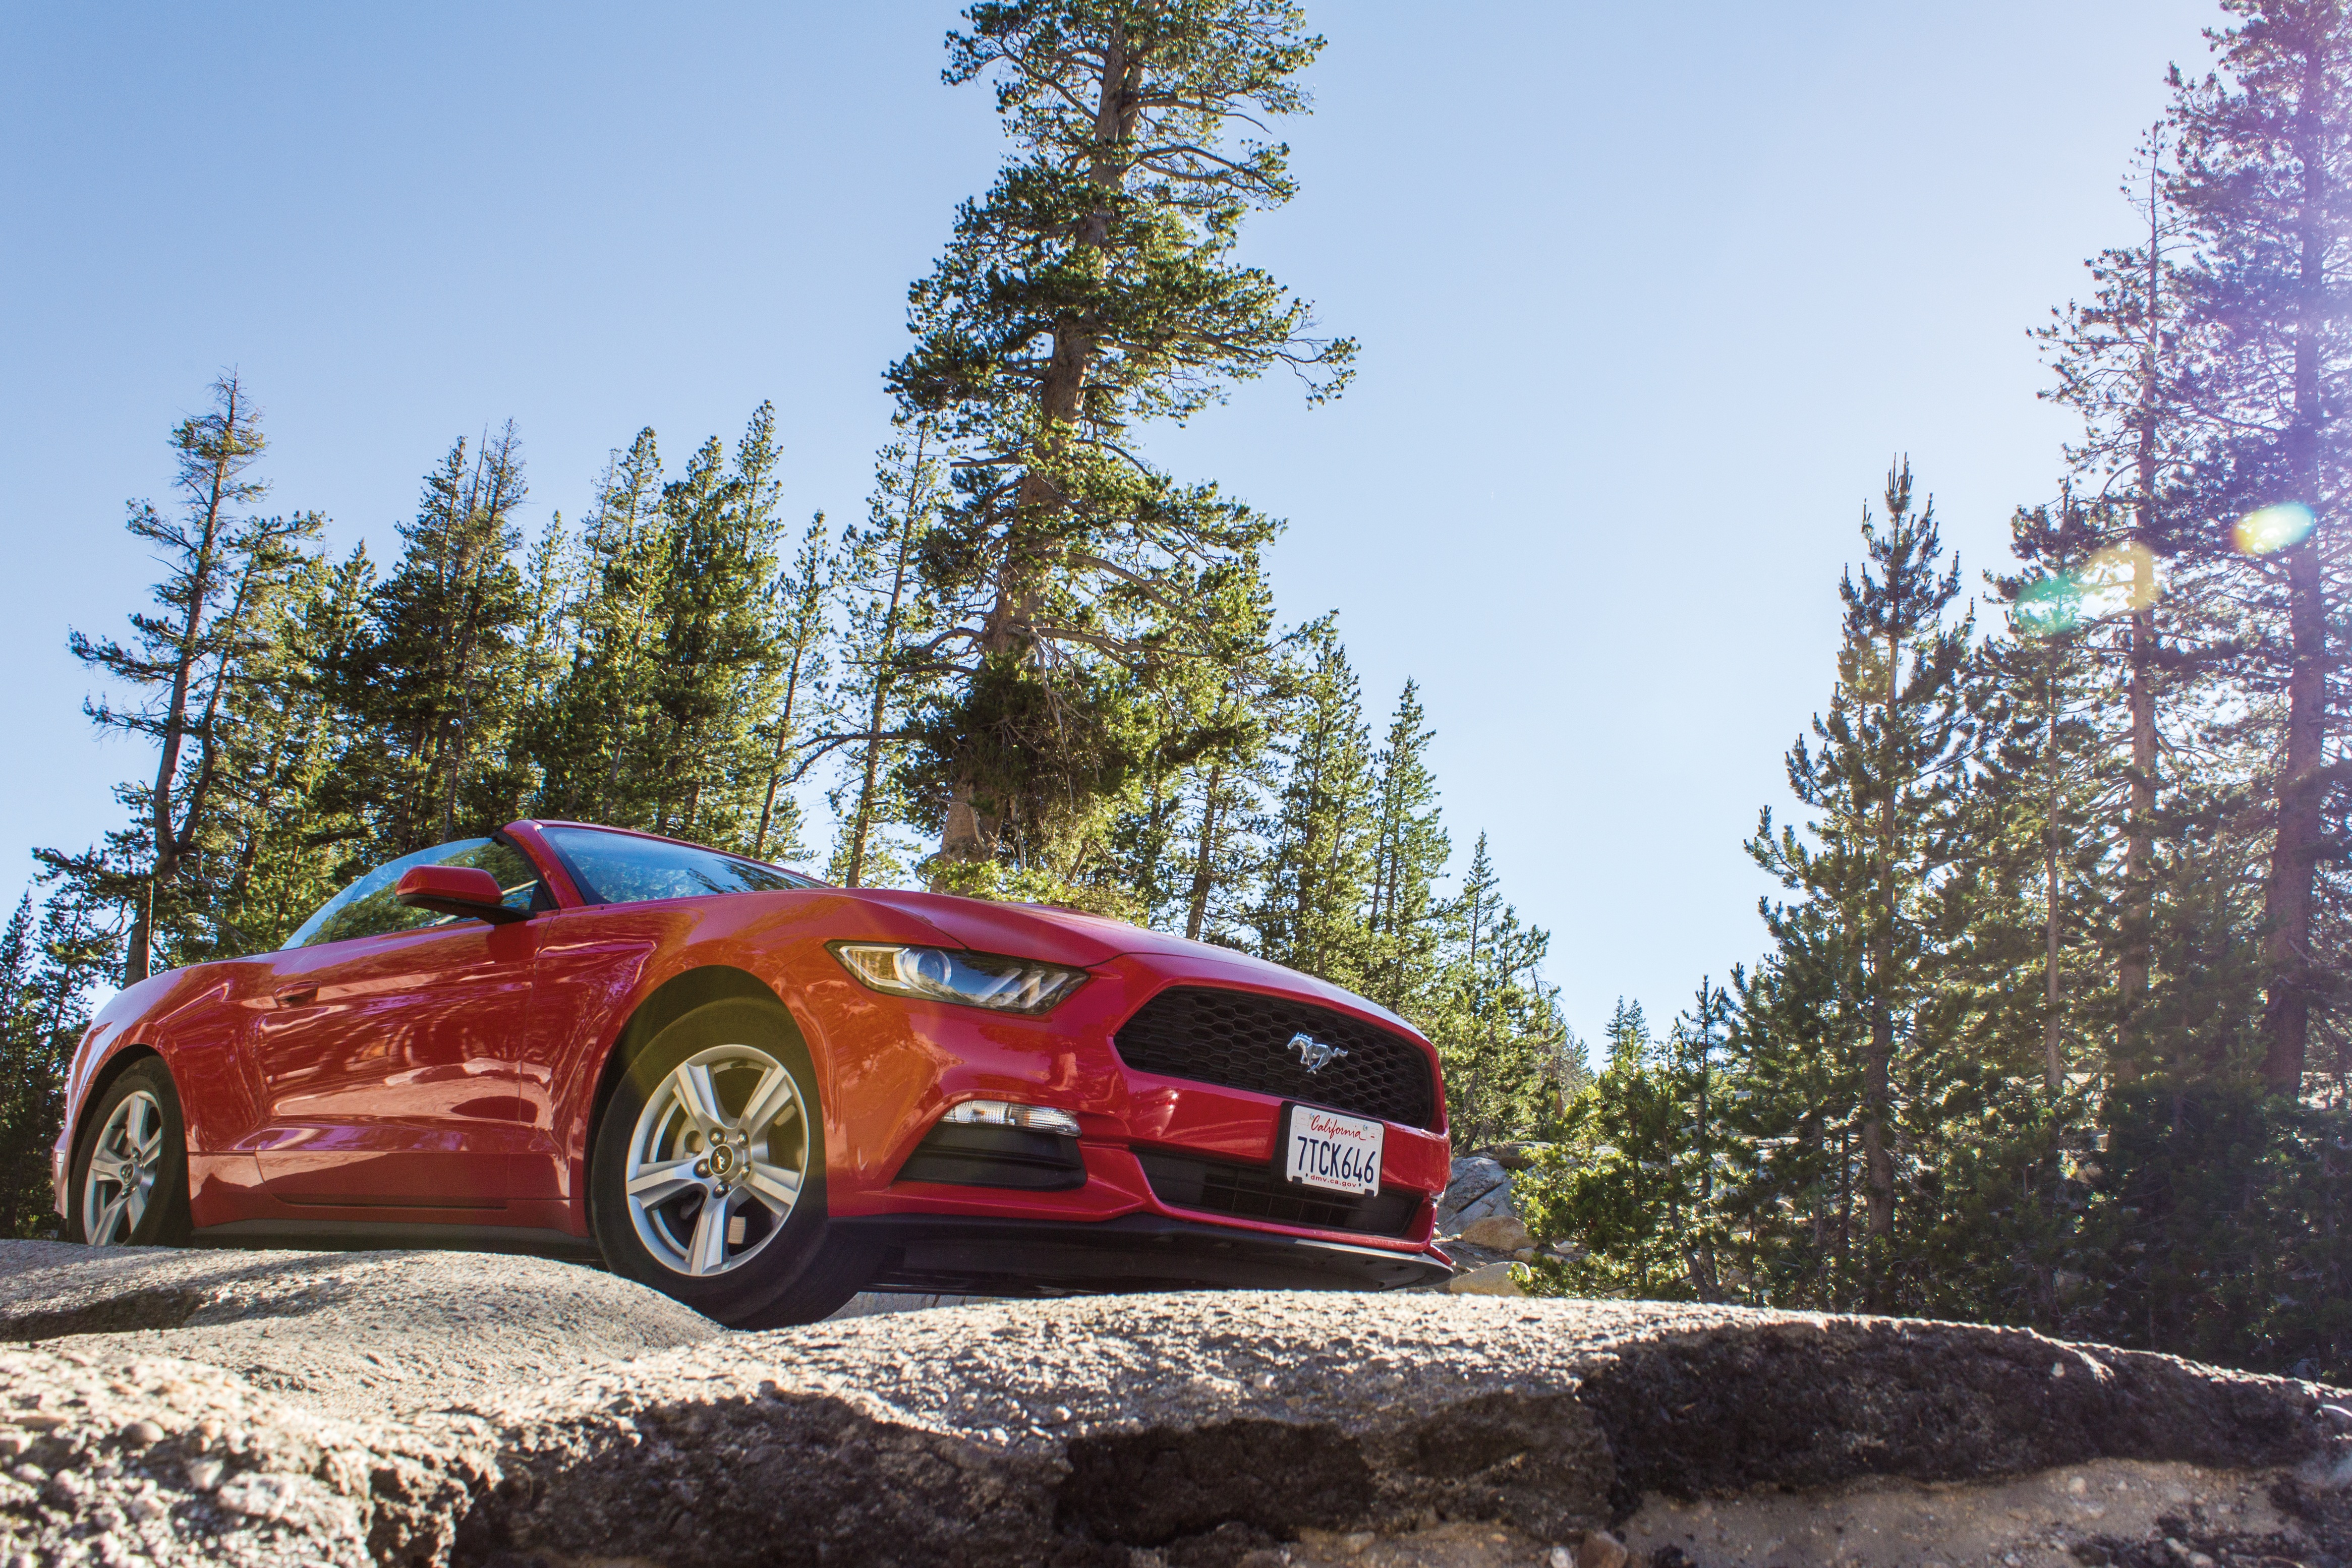
car, stone, red, vehicle, natural, sports car, trees, supercar, ford mustang, land vehicle, automobile make, automotive design, luxury vehicle, performance car, aston martin vanquish